Gillis-Grier House

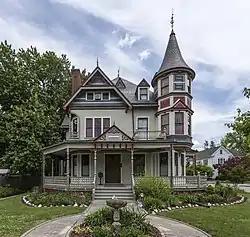

The Gillis-Grier House is a historic home located at Salisbury, Wicomico County, Maryland, United States. It is a -story Queen Anne style frame house built in 1887 by James Cannon. The house has gable-front elevations on three sides, a three-story octagonal tower, and a shorter -story service wing. Also on the property is a frame -story stable, now used as a garage. It is one of the dwellings that define Salisbury's Newtown neighborhood and named after the two inter-related families that held title to the property between 1896 and 1975.